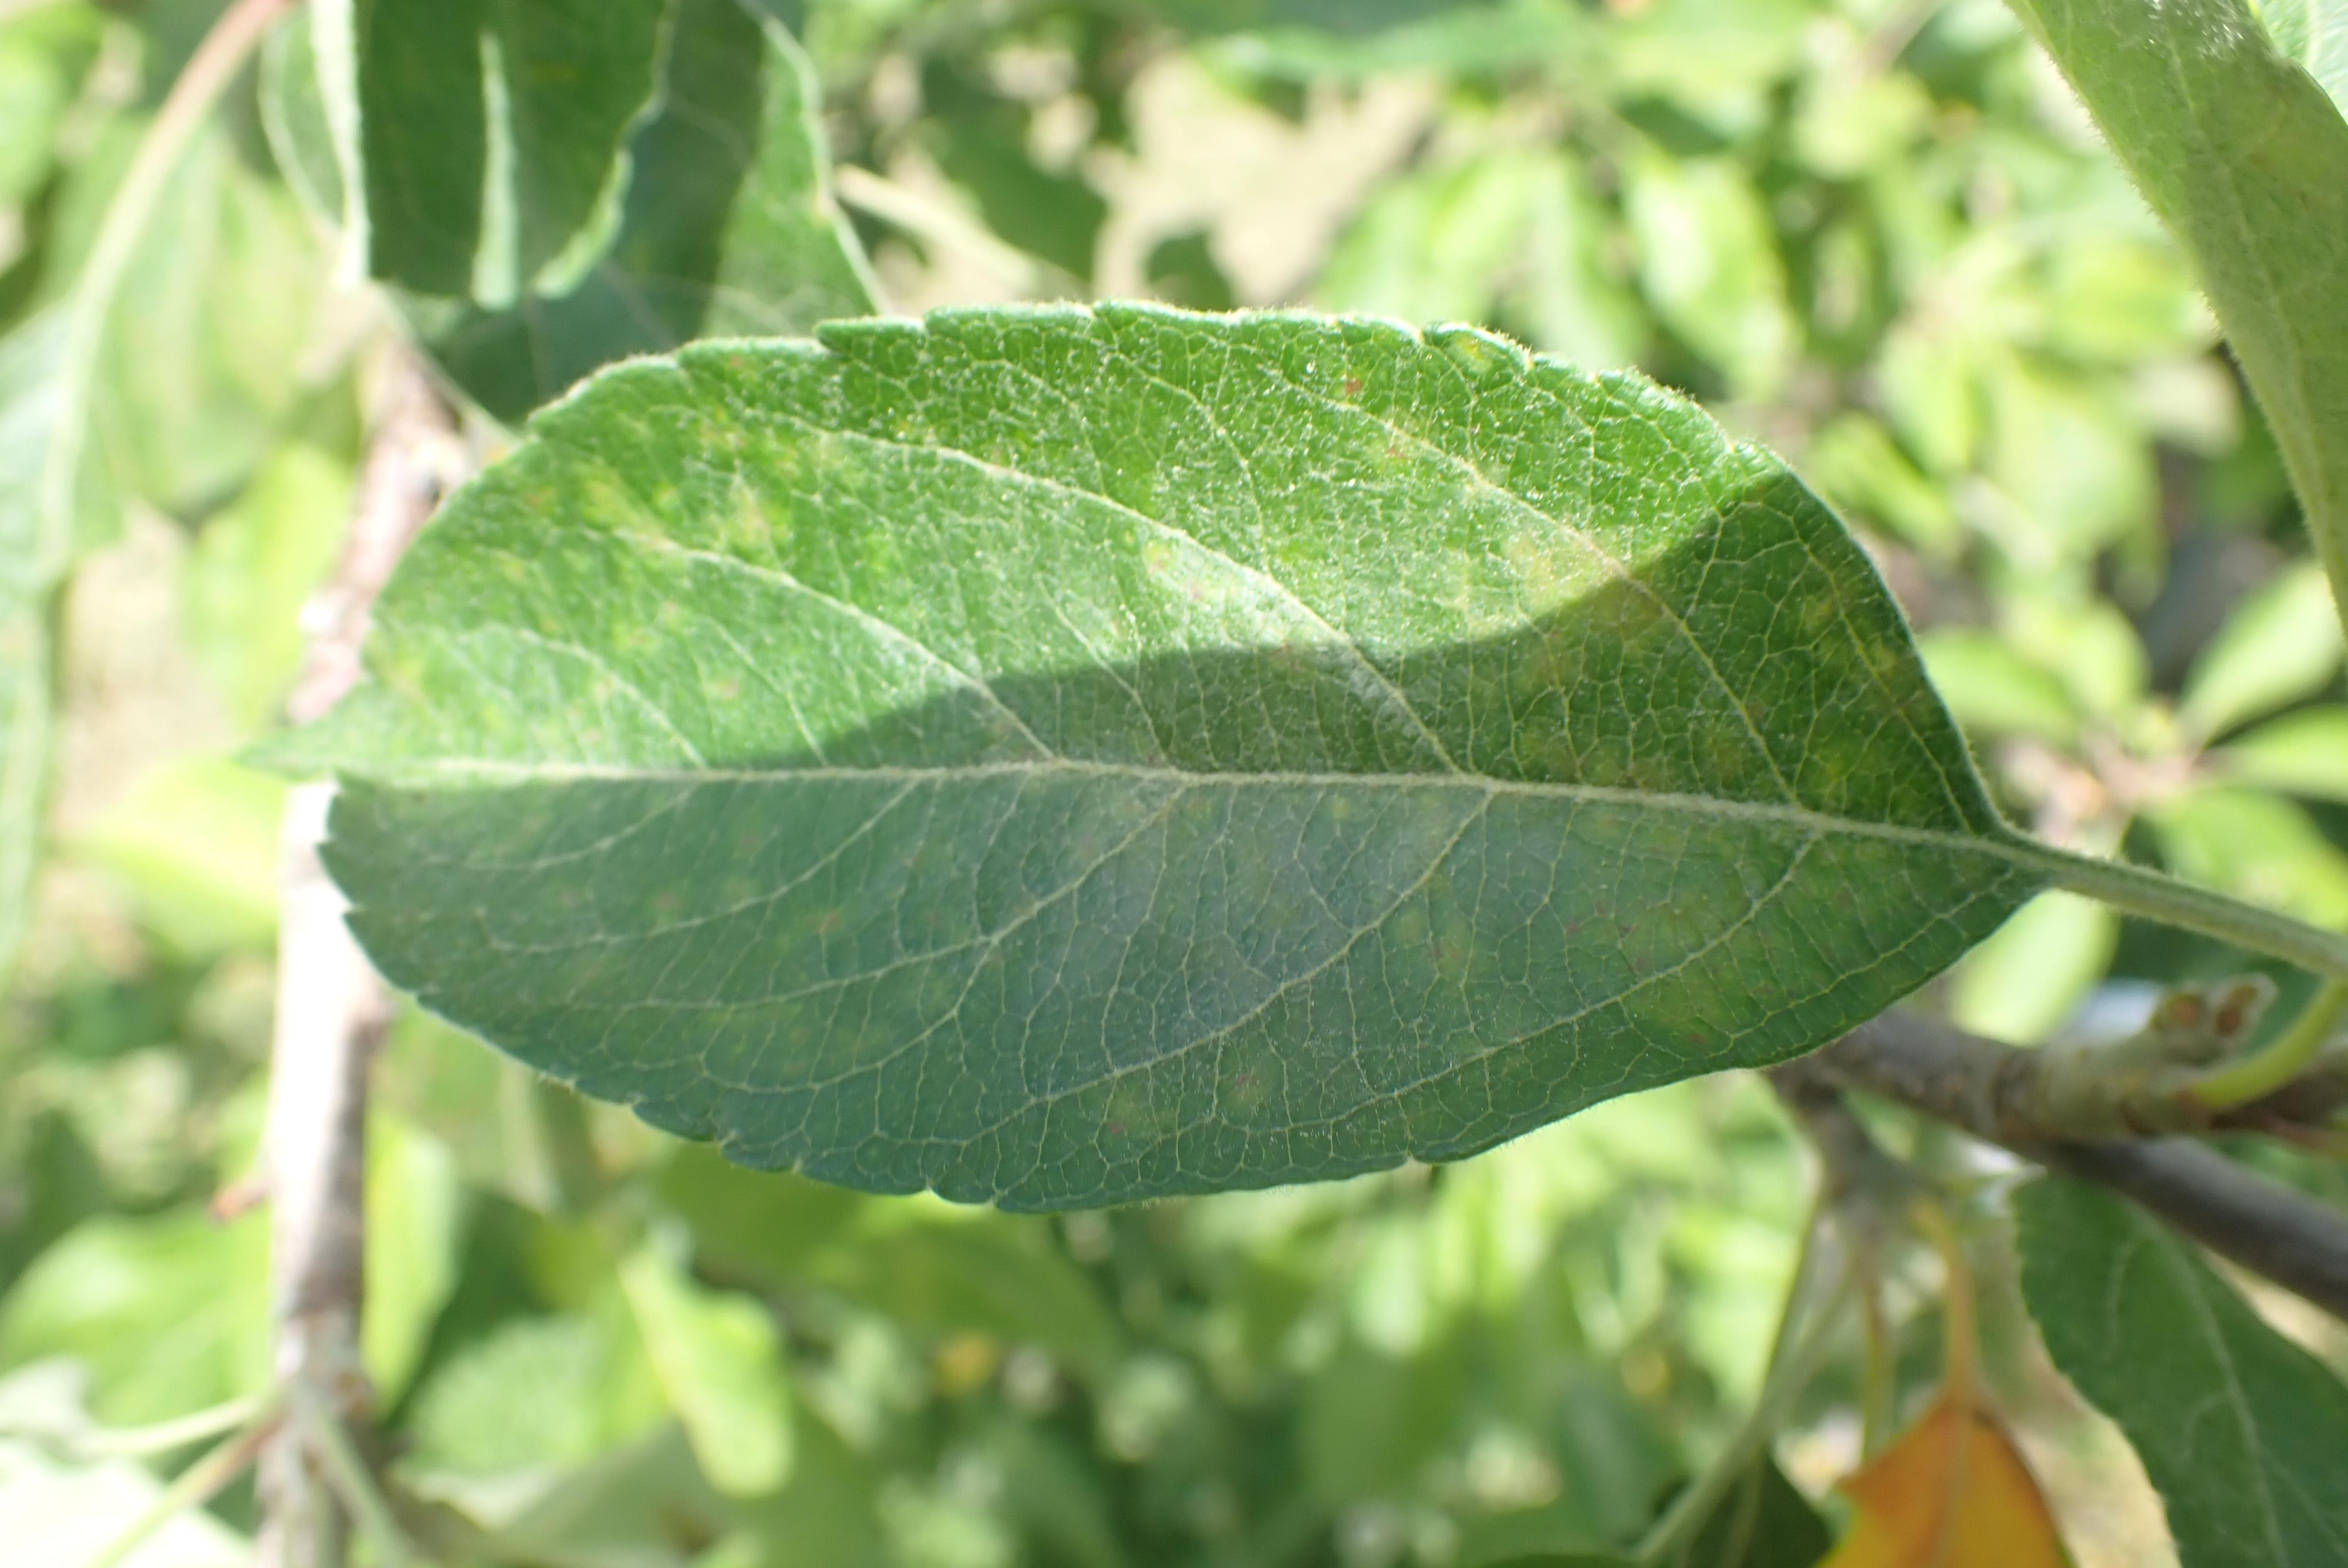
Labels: scab